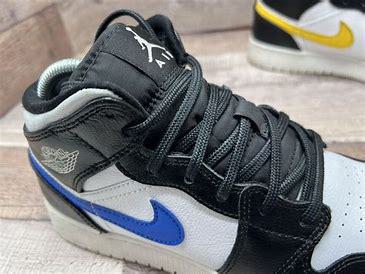
Brand: Jordan
Model: Air 1 Mid Retro Basketball